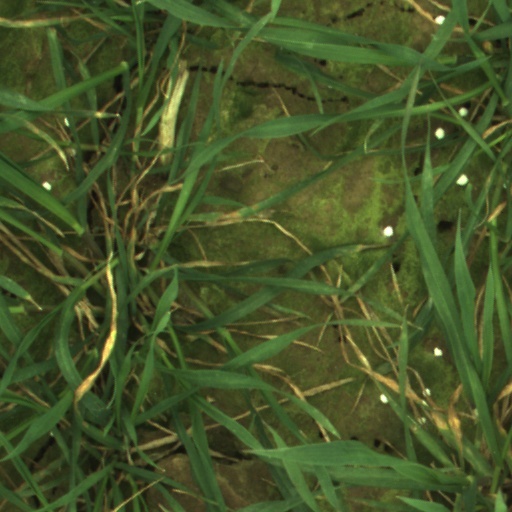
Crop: wheat